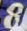
Number: 8